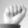
ASL letter: A